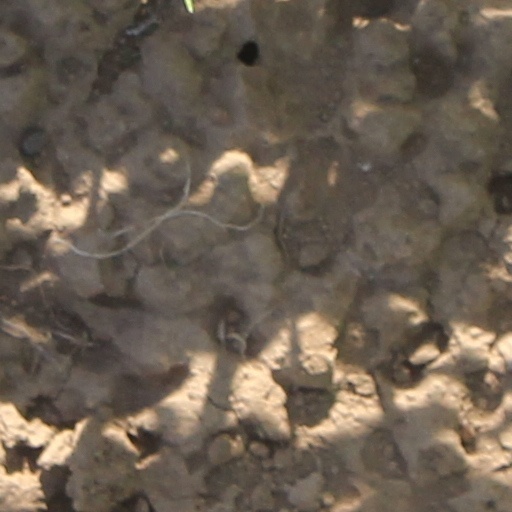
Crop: wheat